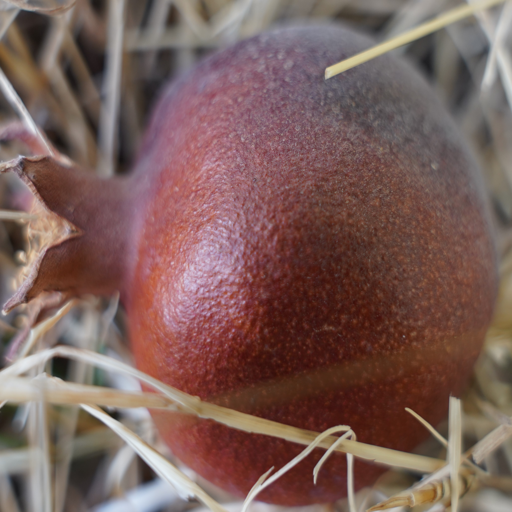
Label: Colletotrichum spp